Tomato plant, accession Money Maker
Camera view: bottom (45 deg); turntable rotation: 120 degrees
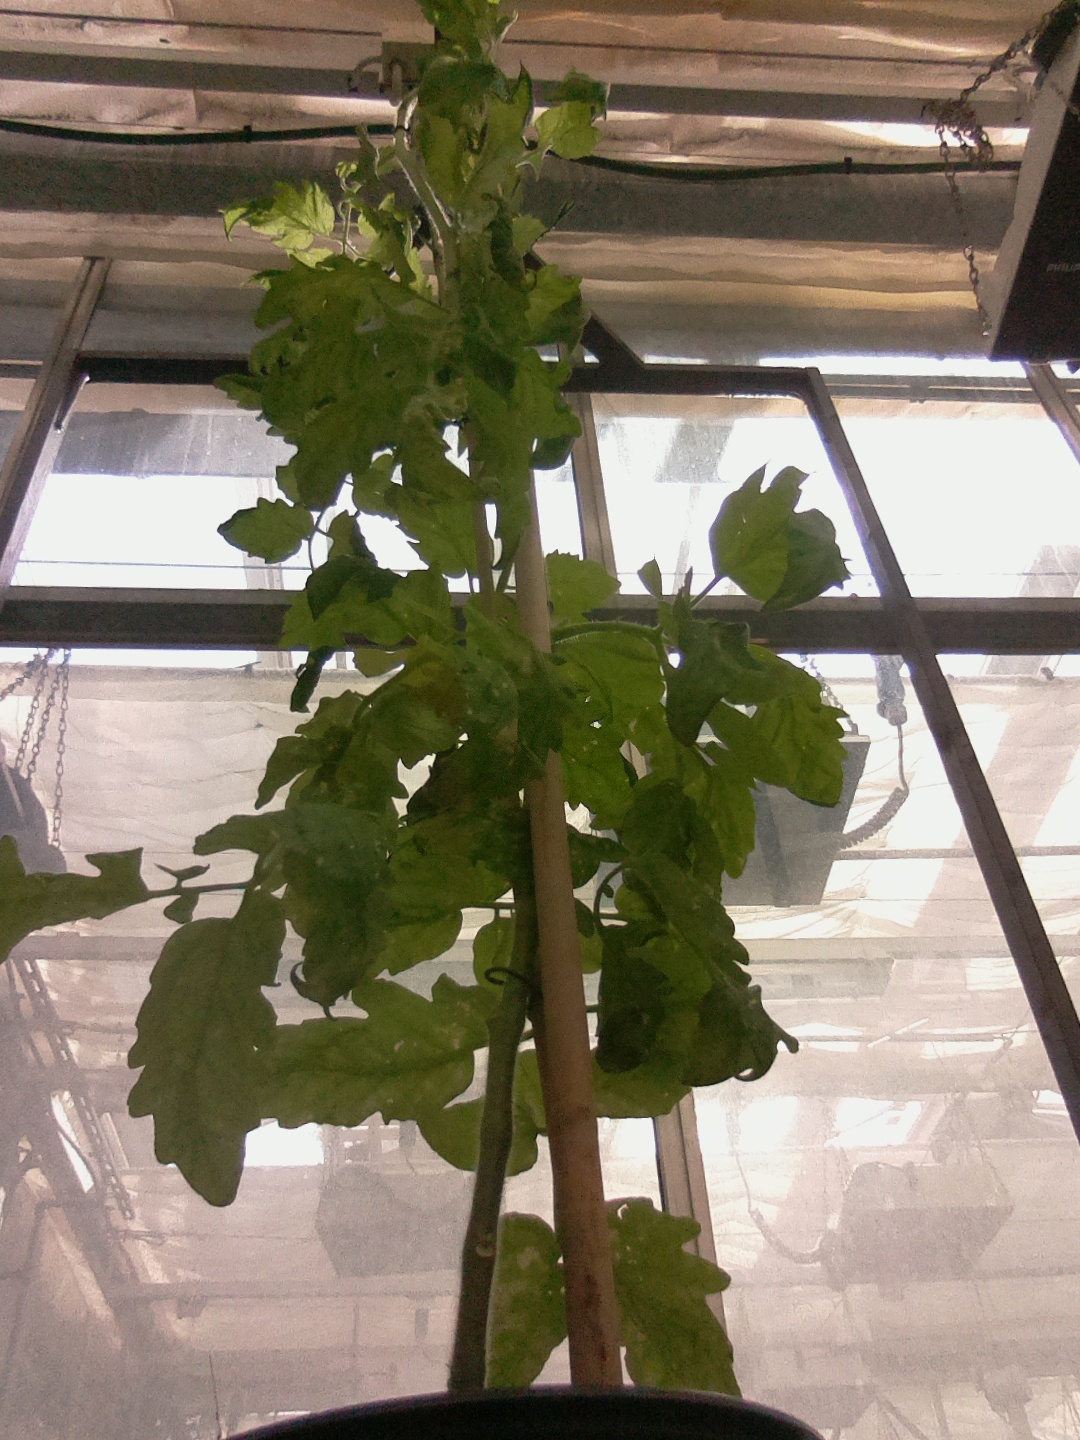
BBCH growth stage 79: 90% -100% of final fruit size